Burgundy (color)

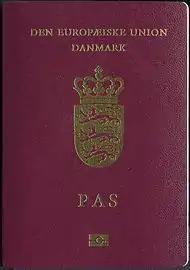
European Union passports are usually burgundy in color

The color burgundy takes its name from the Burgundy wine in France. When referring to the color, "burgundy" is not usually capitalized.